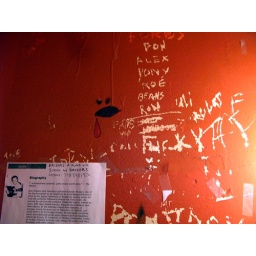
tagged & scraped wall in Kino's water closet